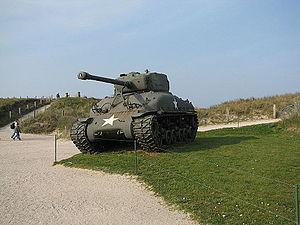
Sainte-Marie-du-Mont est une commune française, située dans le département de la Manche en région Normandie, peuplée de 720 habitants.